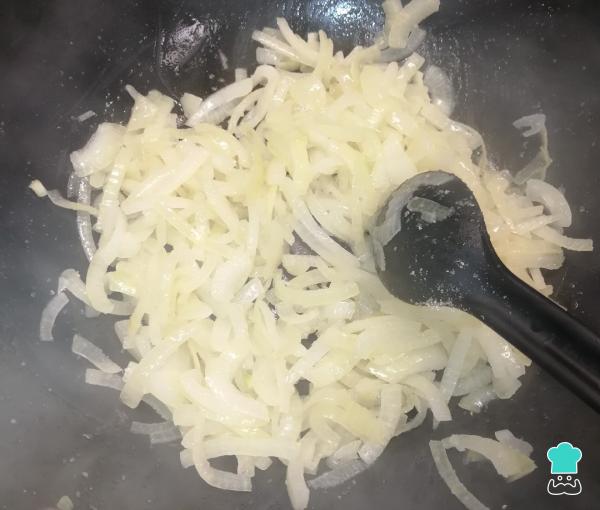
Sofreímos la cebolla hasta que esté blanda en una sartén con un poco de aceite. Se retira en un bol.